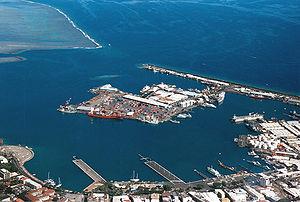
Le port de Papeete est le Port Maritime de la Polynésie
Le port de Papeete ou encore le port autonome de Papeete est situé à Papeete-Tahiti en Polynésie française. Depuis le XIXᵉ siècle, le port de Papeete fut important dans le développement économique de la Polynésie française, que ce soient les premiers paquebots ou encore les cargos. Le port autonome de Papeete fut créé comme établissement public, le 5 janvier 1962.
Tahiti est une île de la Polynésie française située dans le Sud de l'océan Pacifique. Elle fait partie du groupe des îles du Vent et de l'archipel de la Société. Cette île haute et montagneuse, d'origine volcanique, est entourée d'un récif de corail. L'île est composée de deux parties — Tahiti Nui, la plus importante, et Tahiti Iti également appelée la Presqu'île, reliées entre elles par l'isthme de Taravao.
Papeete est une commune et le chef-lieu de la Polynésie française, situé sur l'île de Tahiti.